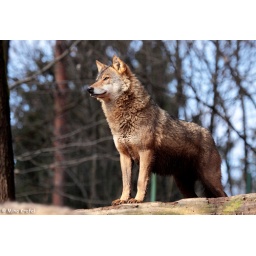
gray wolf Canis lupus standing on a log. photographed in captivity